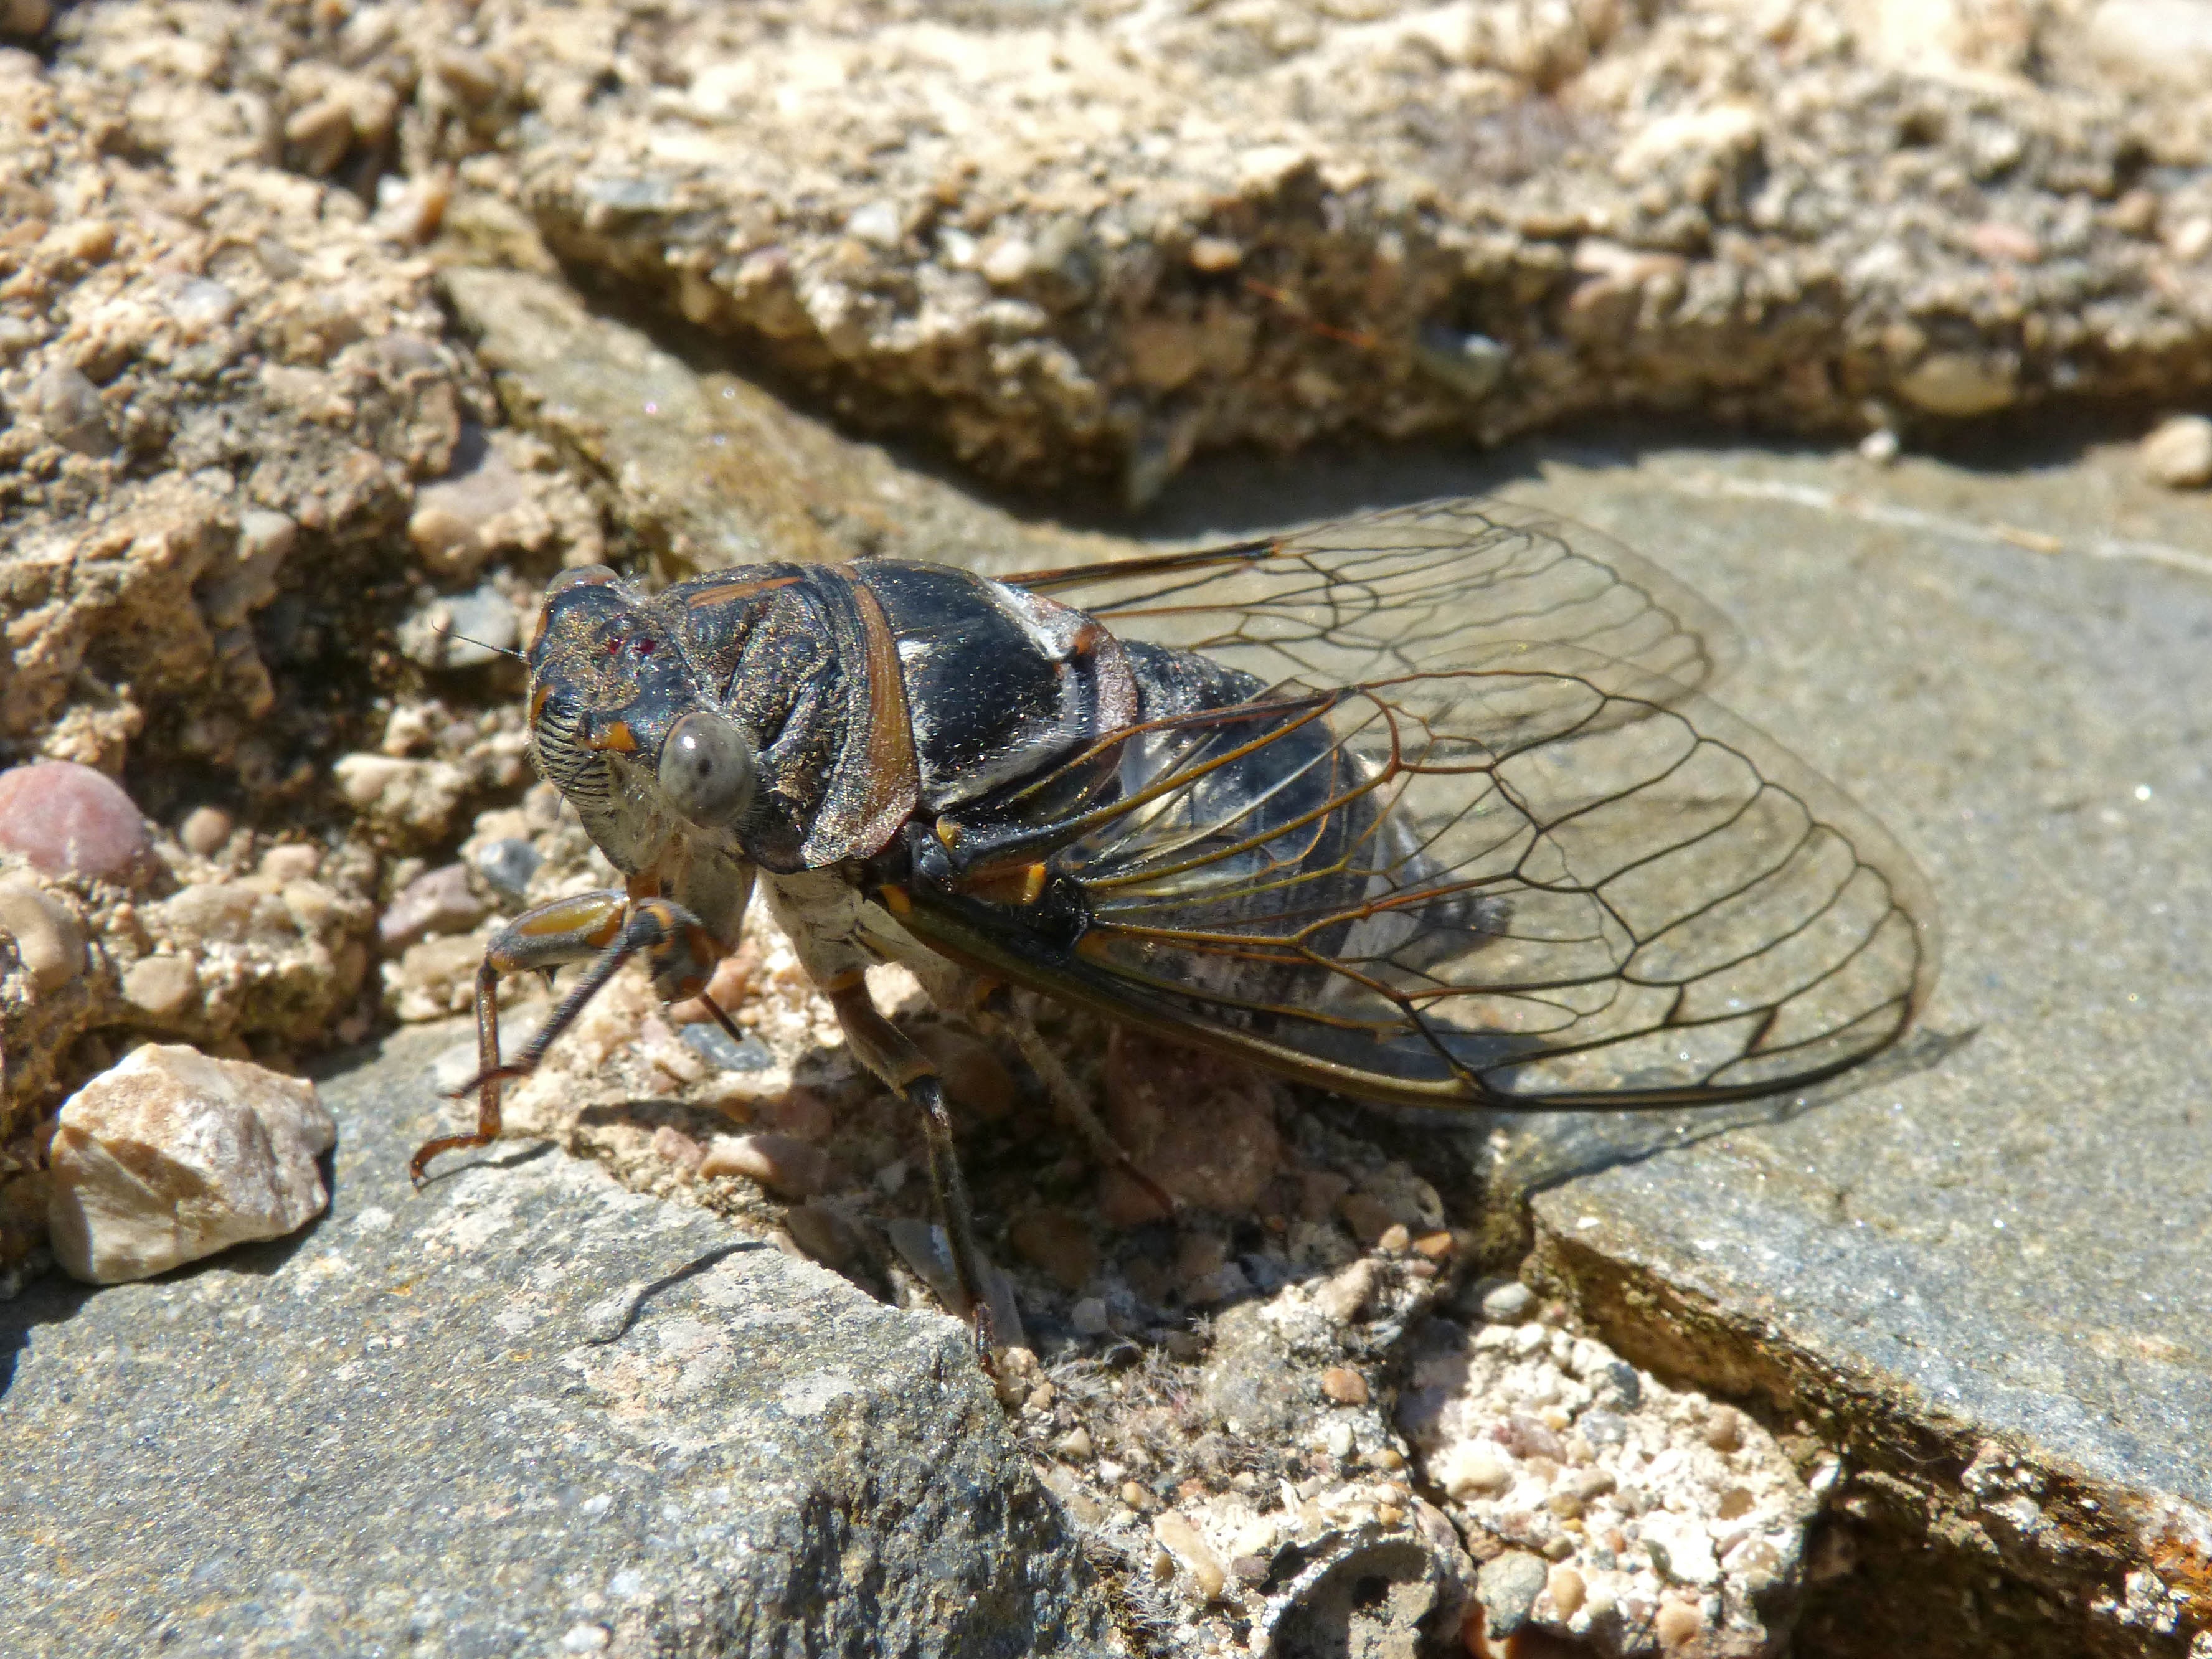
fly, wildlife, insect, fauna, invertebrate, detail, crayfish, macro photography, cicada, summer cri cri, i cic dido, true bugs